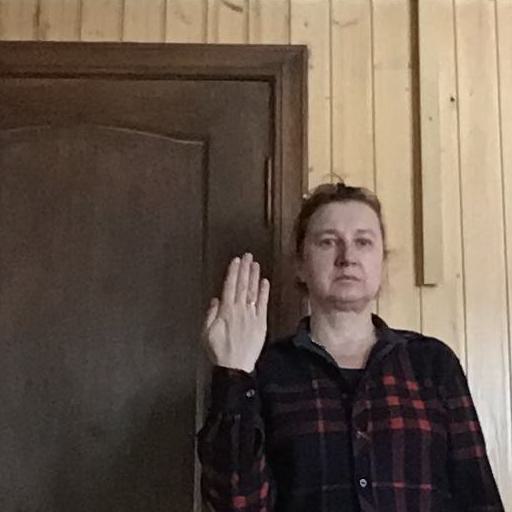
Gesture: stop_inverted